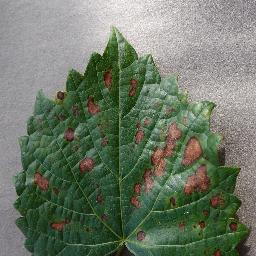
Label: Grape___Esca_(Black_Measles)